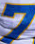
Number: 7